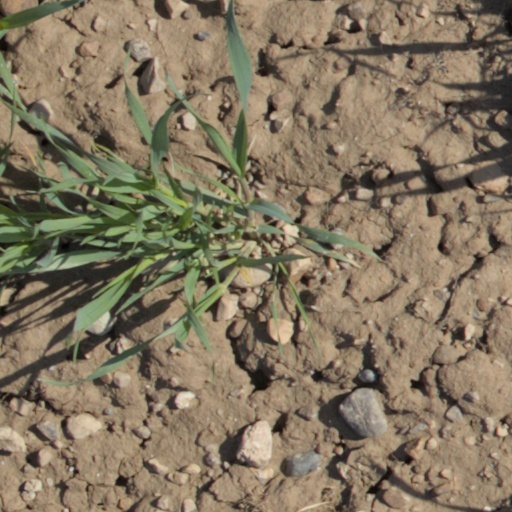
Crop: wheat